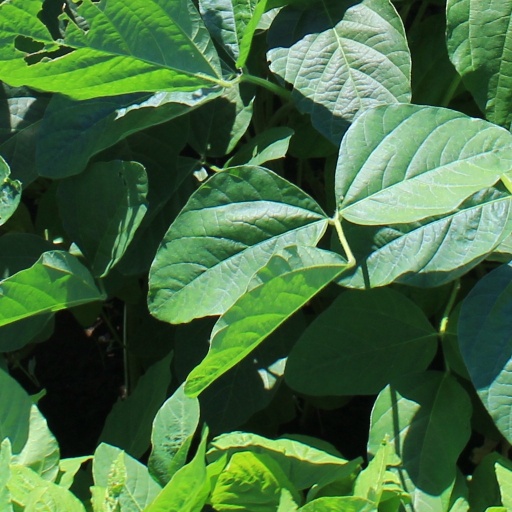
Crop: soybean